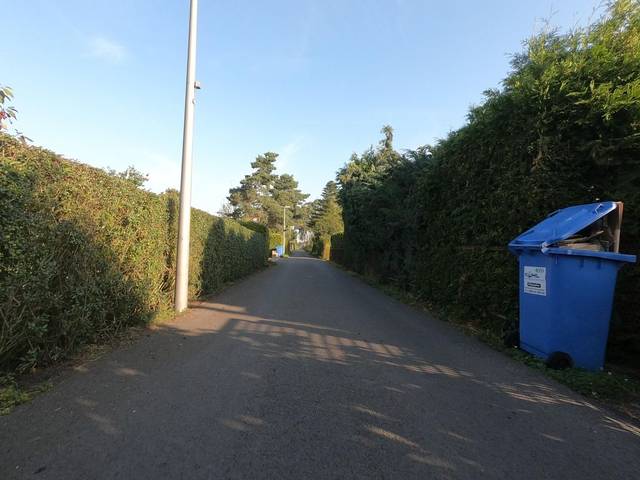
Region: Germany
Coordinates: 52.571, 13.472